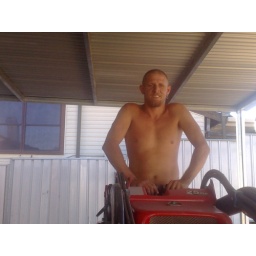
me and my day on the dingo, Pic taken by my 8 year old son with my phone